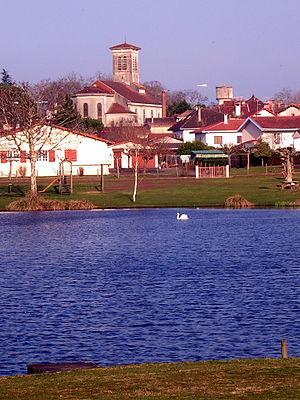
Le lac et l'église de Brocas, dans le département français des Landes
Le département français des Landes compte 438 églises pour un total de 331 communes, soit une moyenne de 1,32 église par commune. La commune de Parleboscq, née de la réunion de sept paroisses, compte à elle seule sept églises.